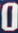
Number: 0